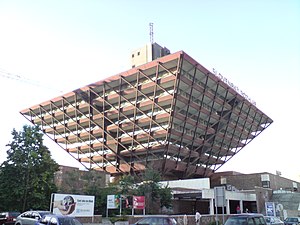
Bratislava / Kultur / Medier
Hovedbygningen til Slovenský rozhlas (Slovakisk Radio).
Bratislava er hovedstad og største by i Slovakiet med 429.564 indbyggere. Byen ligger i den sydvestlige del af Slovakiet på begge bredder af Donau. Byen grænser op til både Østrig og Ungarn og er dermed den eneste hovedstad, der grænser op til to andre lande.